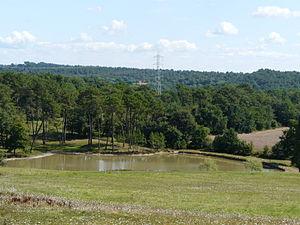
La forêt du Landais vue depuis le lieu-dit Alix, Lunas, Dordogne, France.
Lunas est une commune française située dans le département de la Dordogne, en région Nouvelle-Aquitaine.